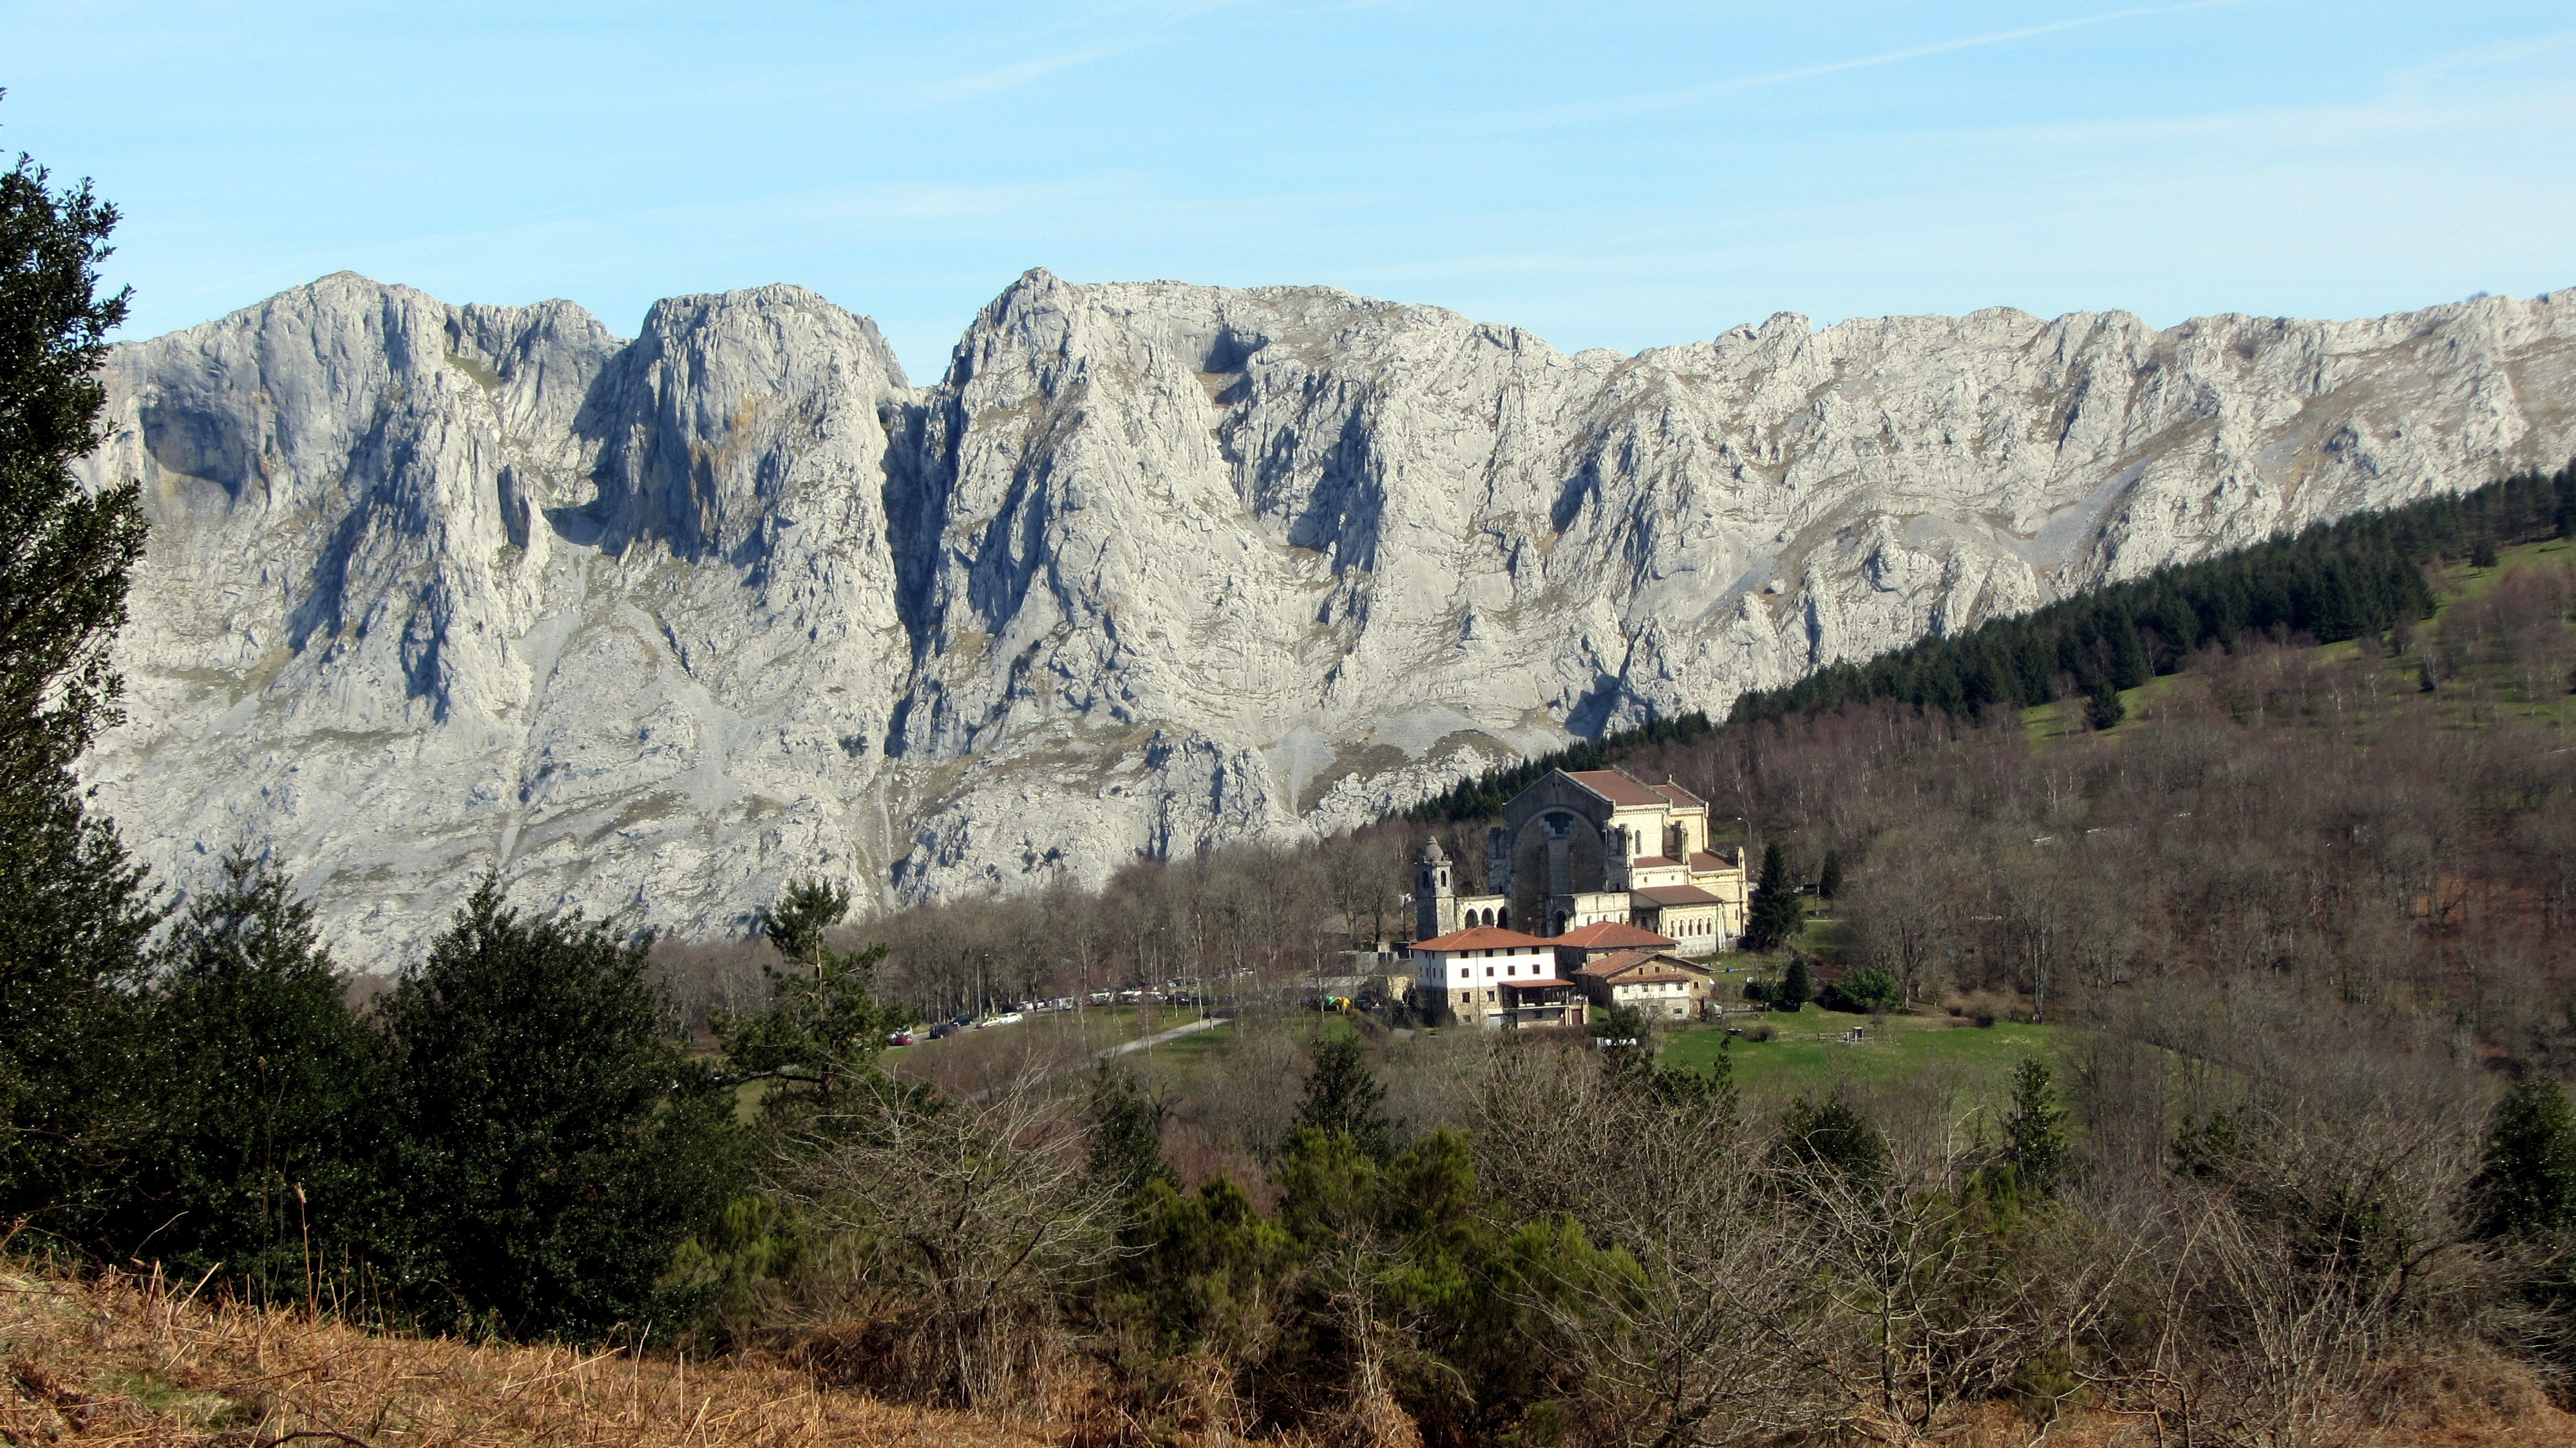
landscape, wilderness, walking, mountain, trail, adventure, valley, mountain range, cliff, canyon, terrain, national park, ridge, geology, mountains, badlands, plateau, basque country, landform, mountain pass, geographical feature, mountainous landforms, geological phenomenon, euskal herria, urkiola